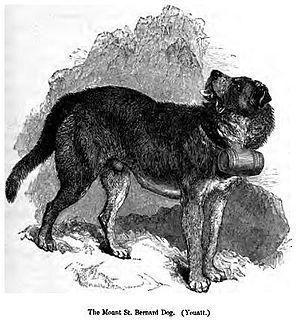
Le saint-bernard est une race de grand chien de montagne, souvent dressé comme chien de recherche en avalanche. L'imaginaire populaire les affuble d'un tonnelet de schnaps accroché au cou qui serait destiné à revigorer les victimes du froid. Cette pratique a été utilisée surtout à la fin du XIXᵉ siècle dans la recherche de personnes perdues dans les montagnes ou victimes d'une avalanche.